Las Palmas

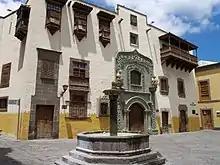

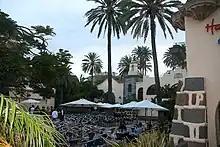

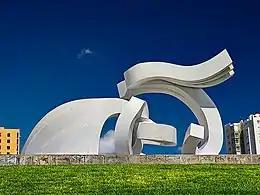

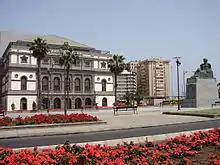

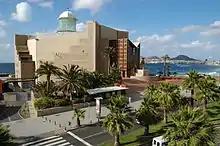

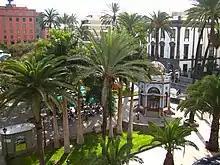

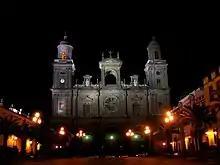

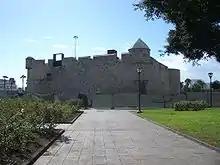
Castillo de la Luz

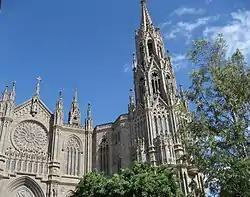
Church of San Juan Bautista

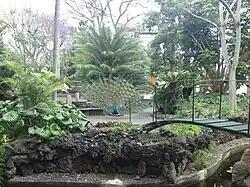
Botanic garden in Arucas

Among the places of worship, they are predominantly Christian churches and temples: Roman Catholic Diocese of Canarias (Catholic Church), Spanish Evangelical Church (World Communion of Reformed Churches), Baptist Evangelical Union of Spain (Baptist World Alliance), Assemblies of God. There are also Muslim mosques.